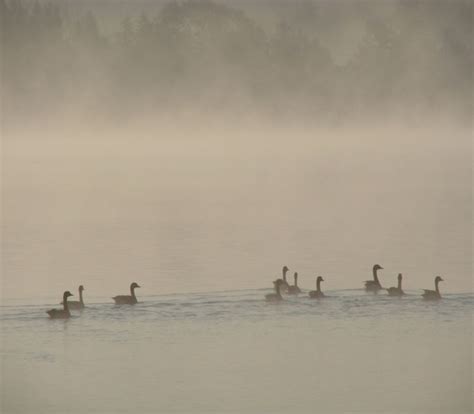
Weather: foggy or hazy